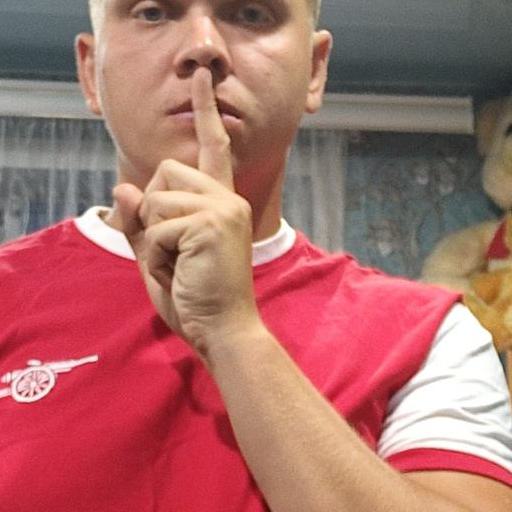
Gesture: mute